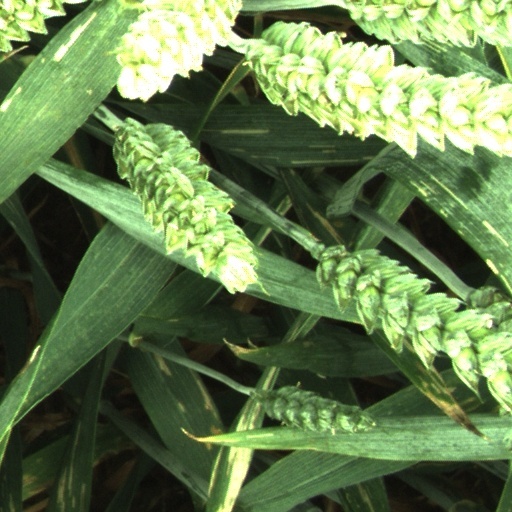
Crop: wheat